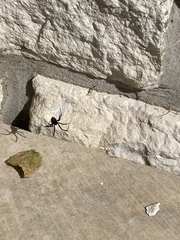
Species: Lactrodectus_hesperus